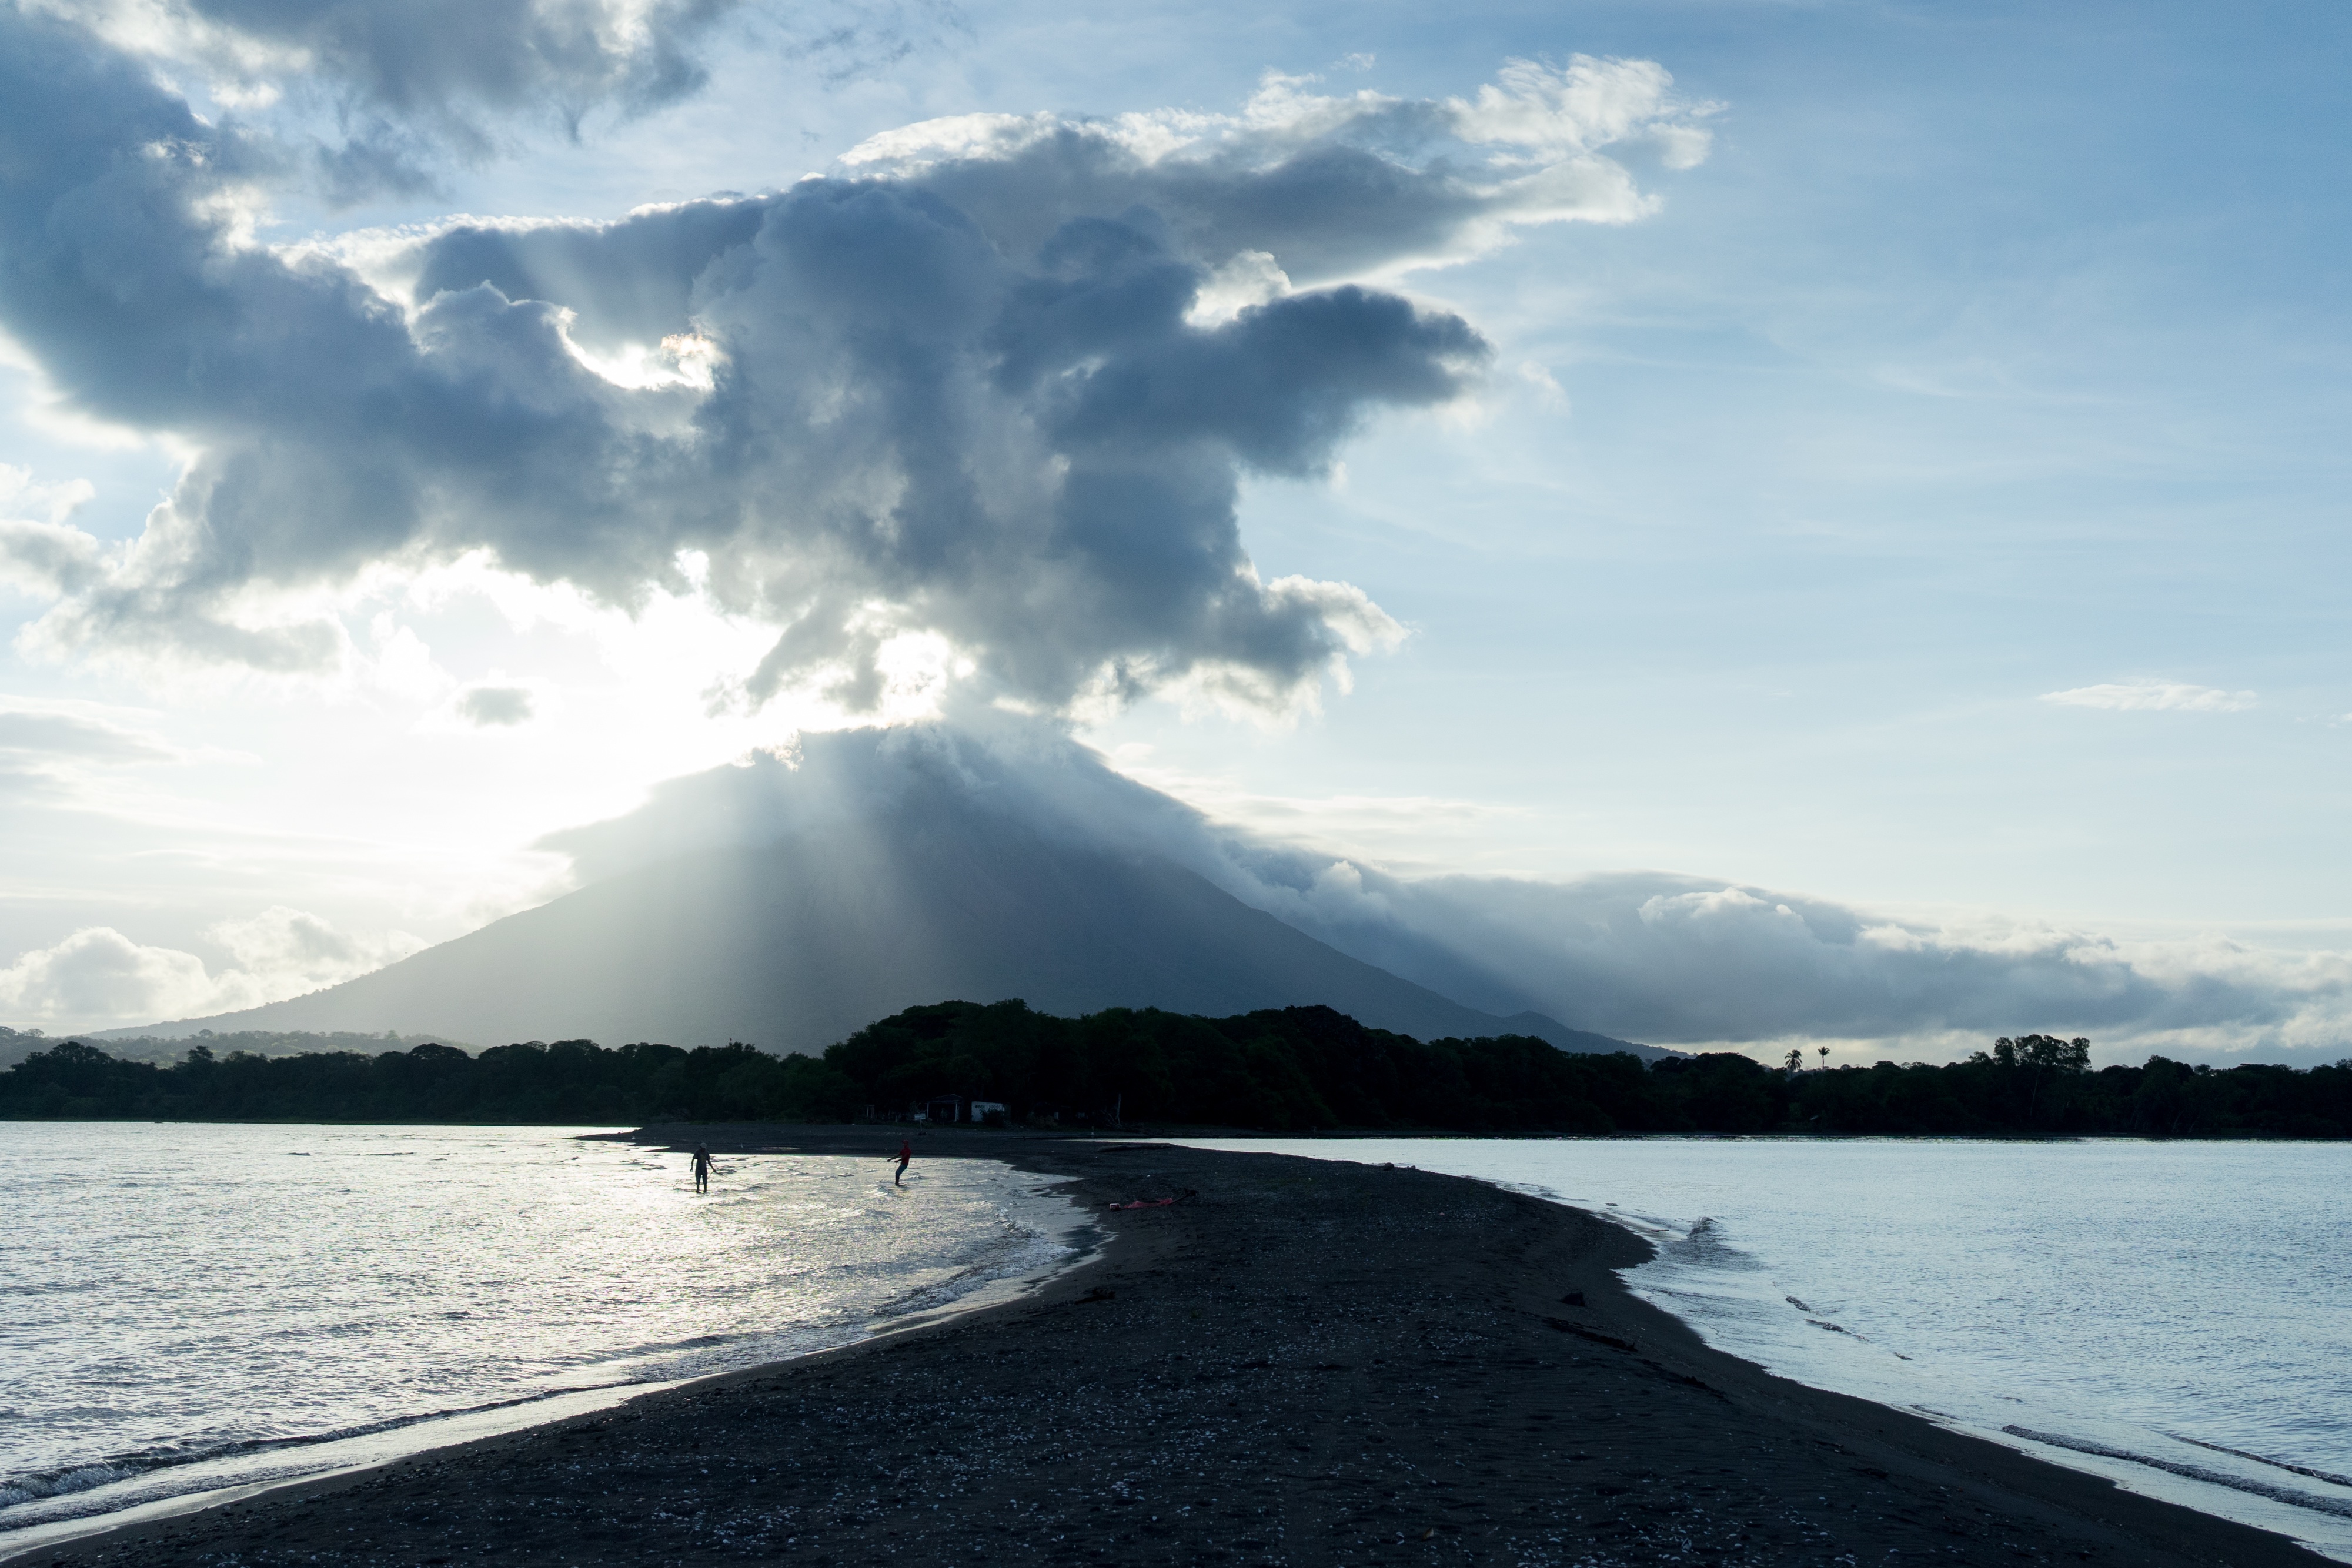
sea, coast, ocean, horizon, mountain, snow, cloud, sky, shore, wave, lake, dusk, reflection, weather, bay, fjord, reservoir, body of water, loch